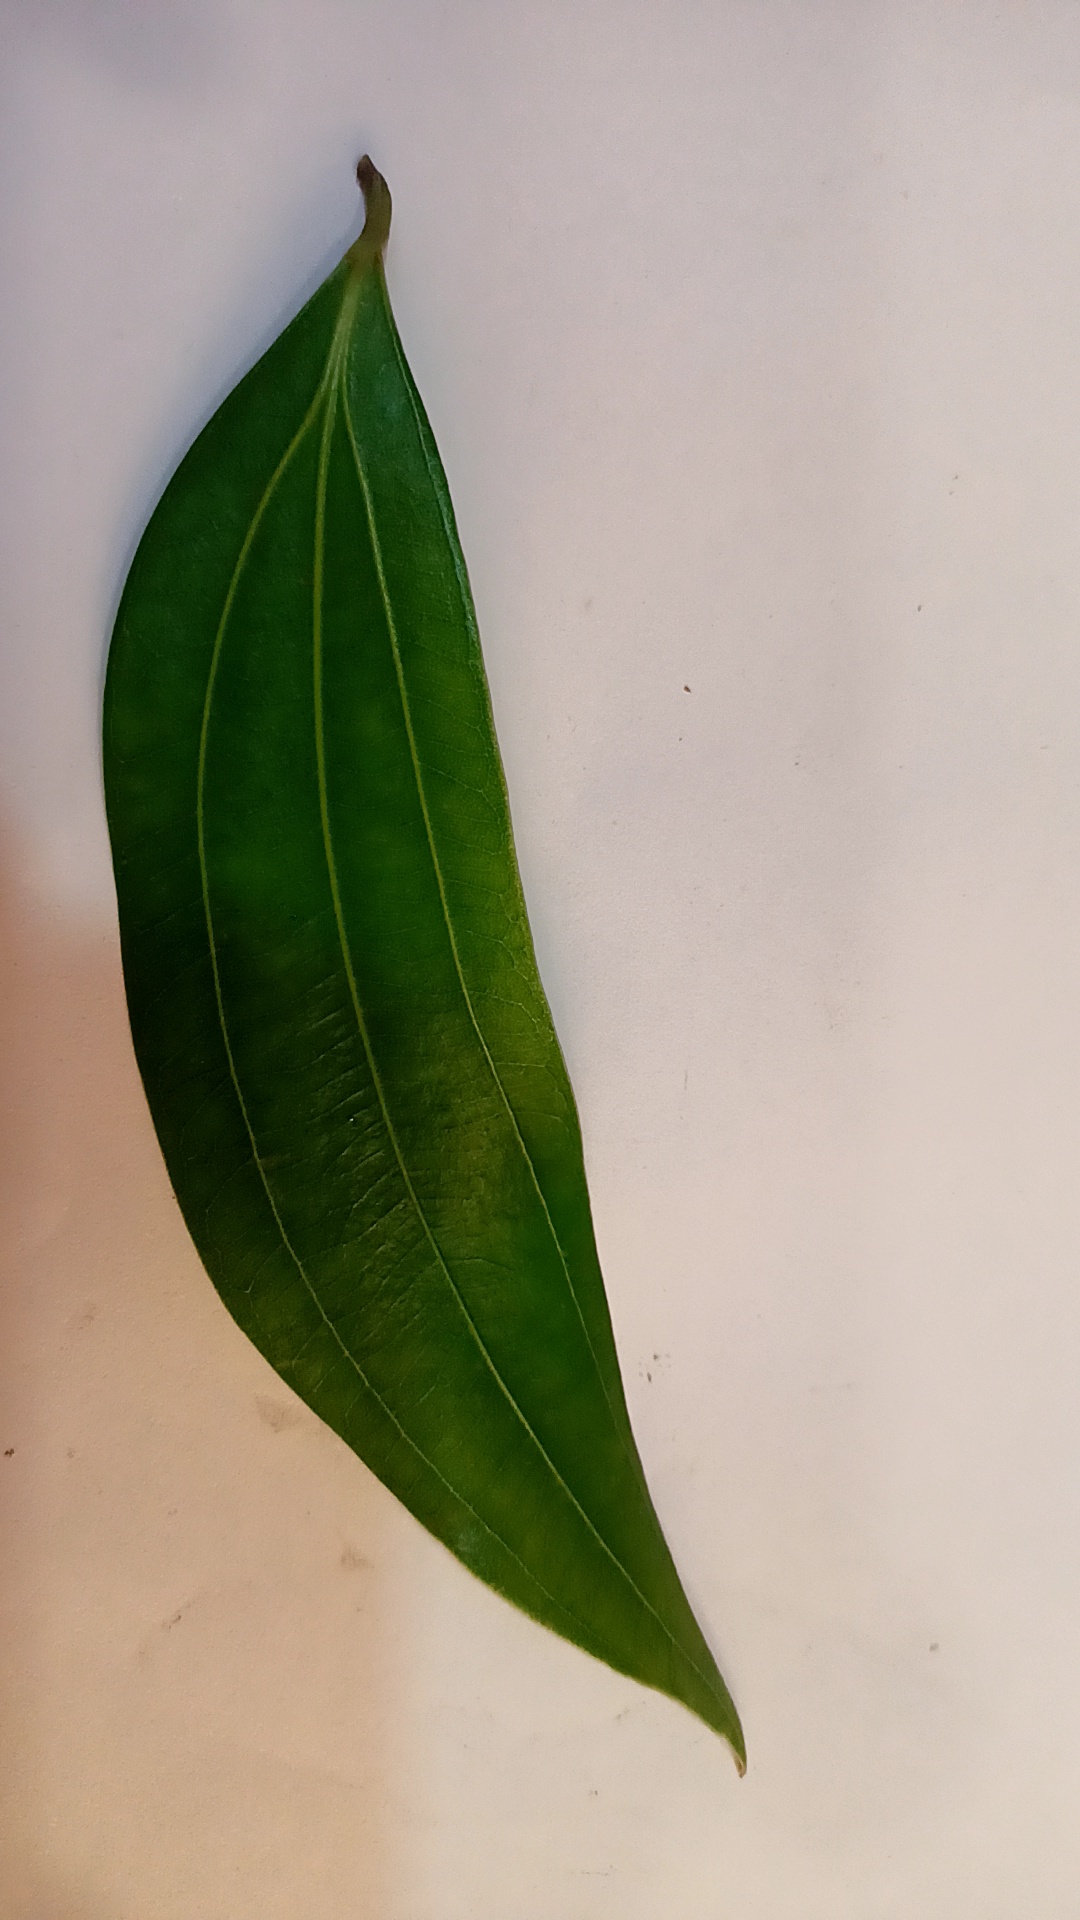
Label: Healthy